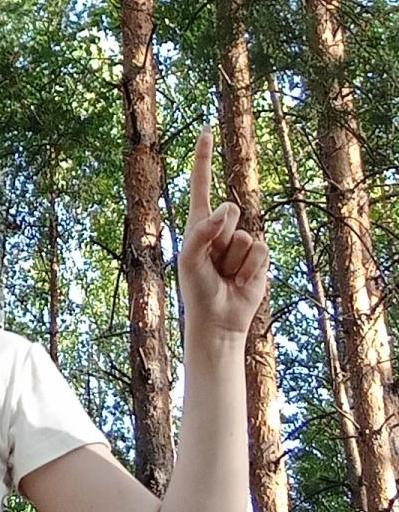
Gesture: one